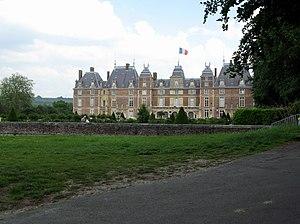
Cet article recense les châteaux et manoirs de la Seine-Maritime, en France.
Cet article recense les monuments historiques de l'arrondissement de Dieppe, dans le département de la Seine-Maritime, en France.